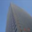
Label: skyscraper